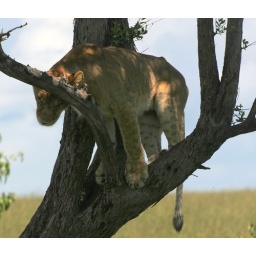
Young lion stuck in tree